Mexico City Metro Line 1

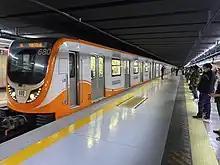
Temporary platform installed at Balderas station

Authorities warned on 10 August 2020 that Line1 is in danger of a major fire due to an aging electrical system that is in need of major improvements. Lines 1, 2, and 3 report an average of 2.5 electrical failures daily. As a result, the line started undergo renovations that require its closure. The first closure was from Pantitlán to Salto de Agua stations starting on 11 July 2022 and it was expected to conclude in March 2023. The second closure was expected to start in March 2023 from Balderas to Observatorio stations and was expected to conclude in August 2023. During both periods, all railway elements will be replaced with modern material, the wiring will be replaced, damage due to leaks and cracks will be repaired, stations that are not yet modernized will be updated, and accessibility will be added to stations that lack it.